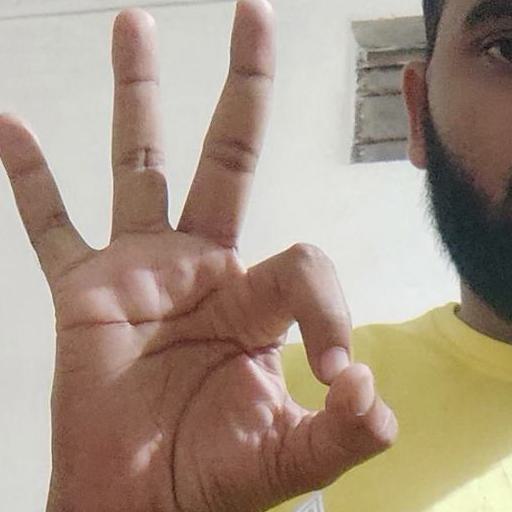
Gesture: ok